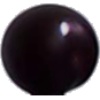
Label: cherry_wax_black